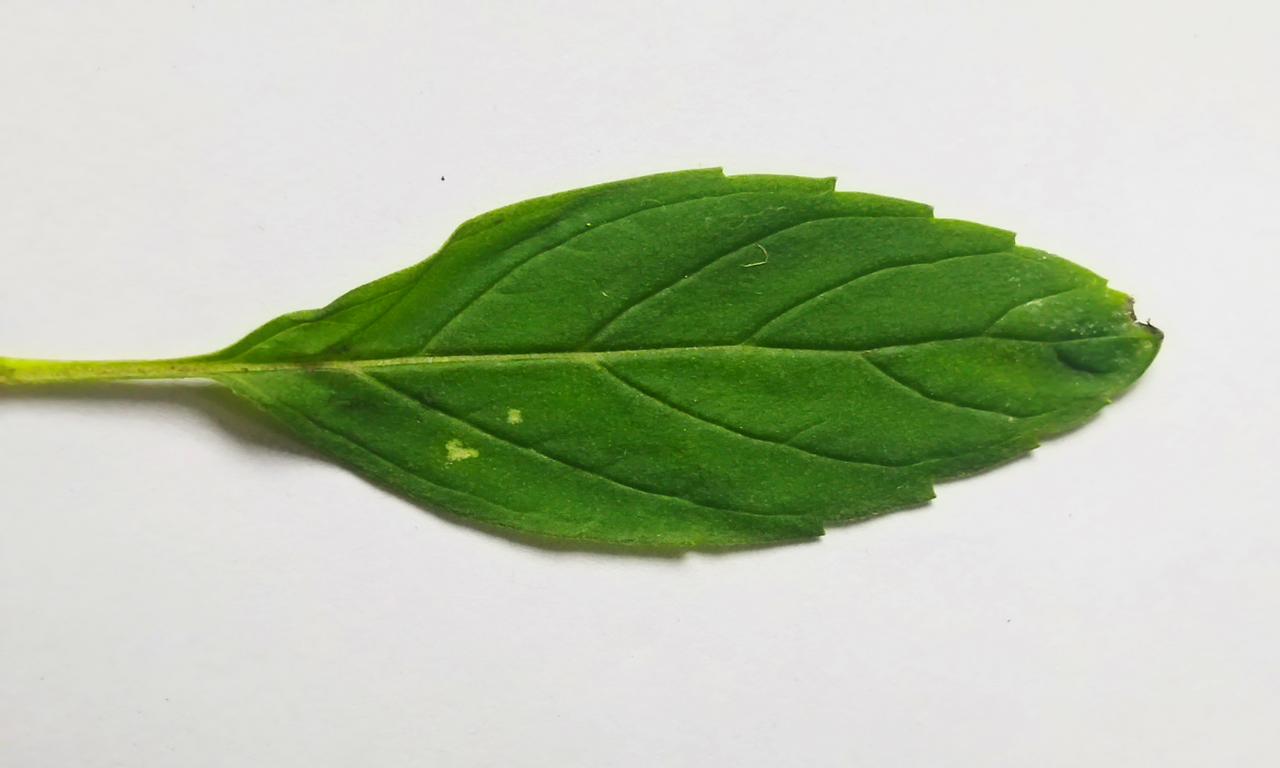
Label: Fresh